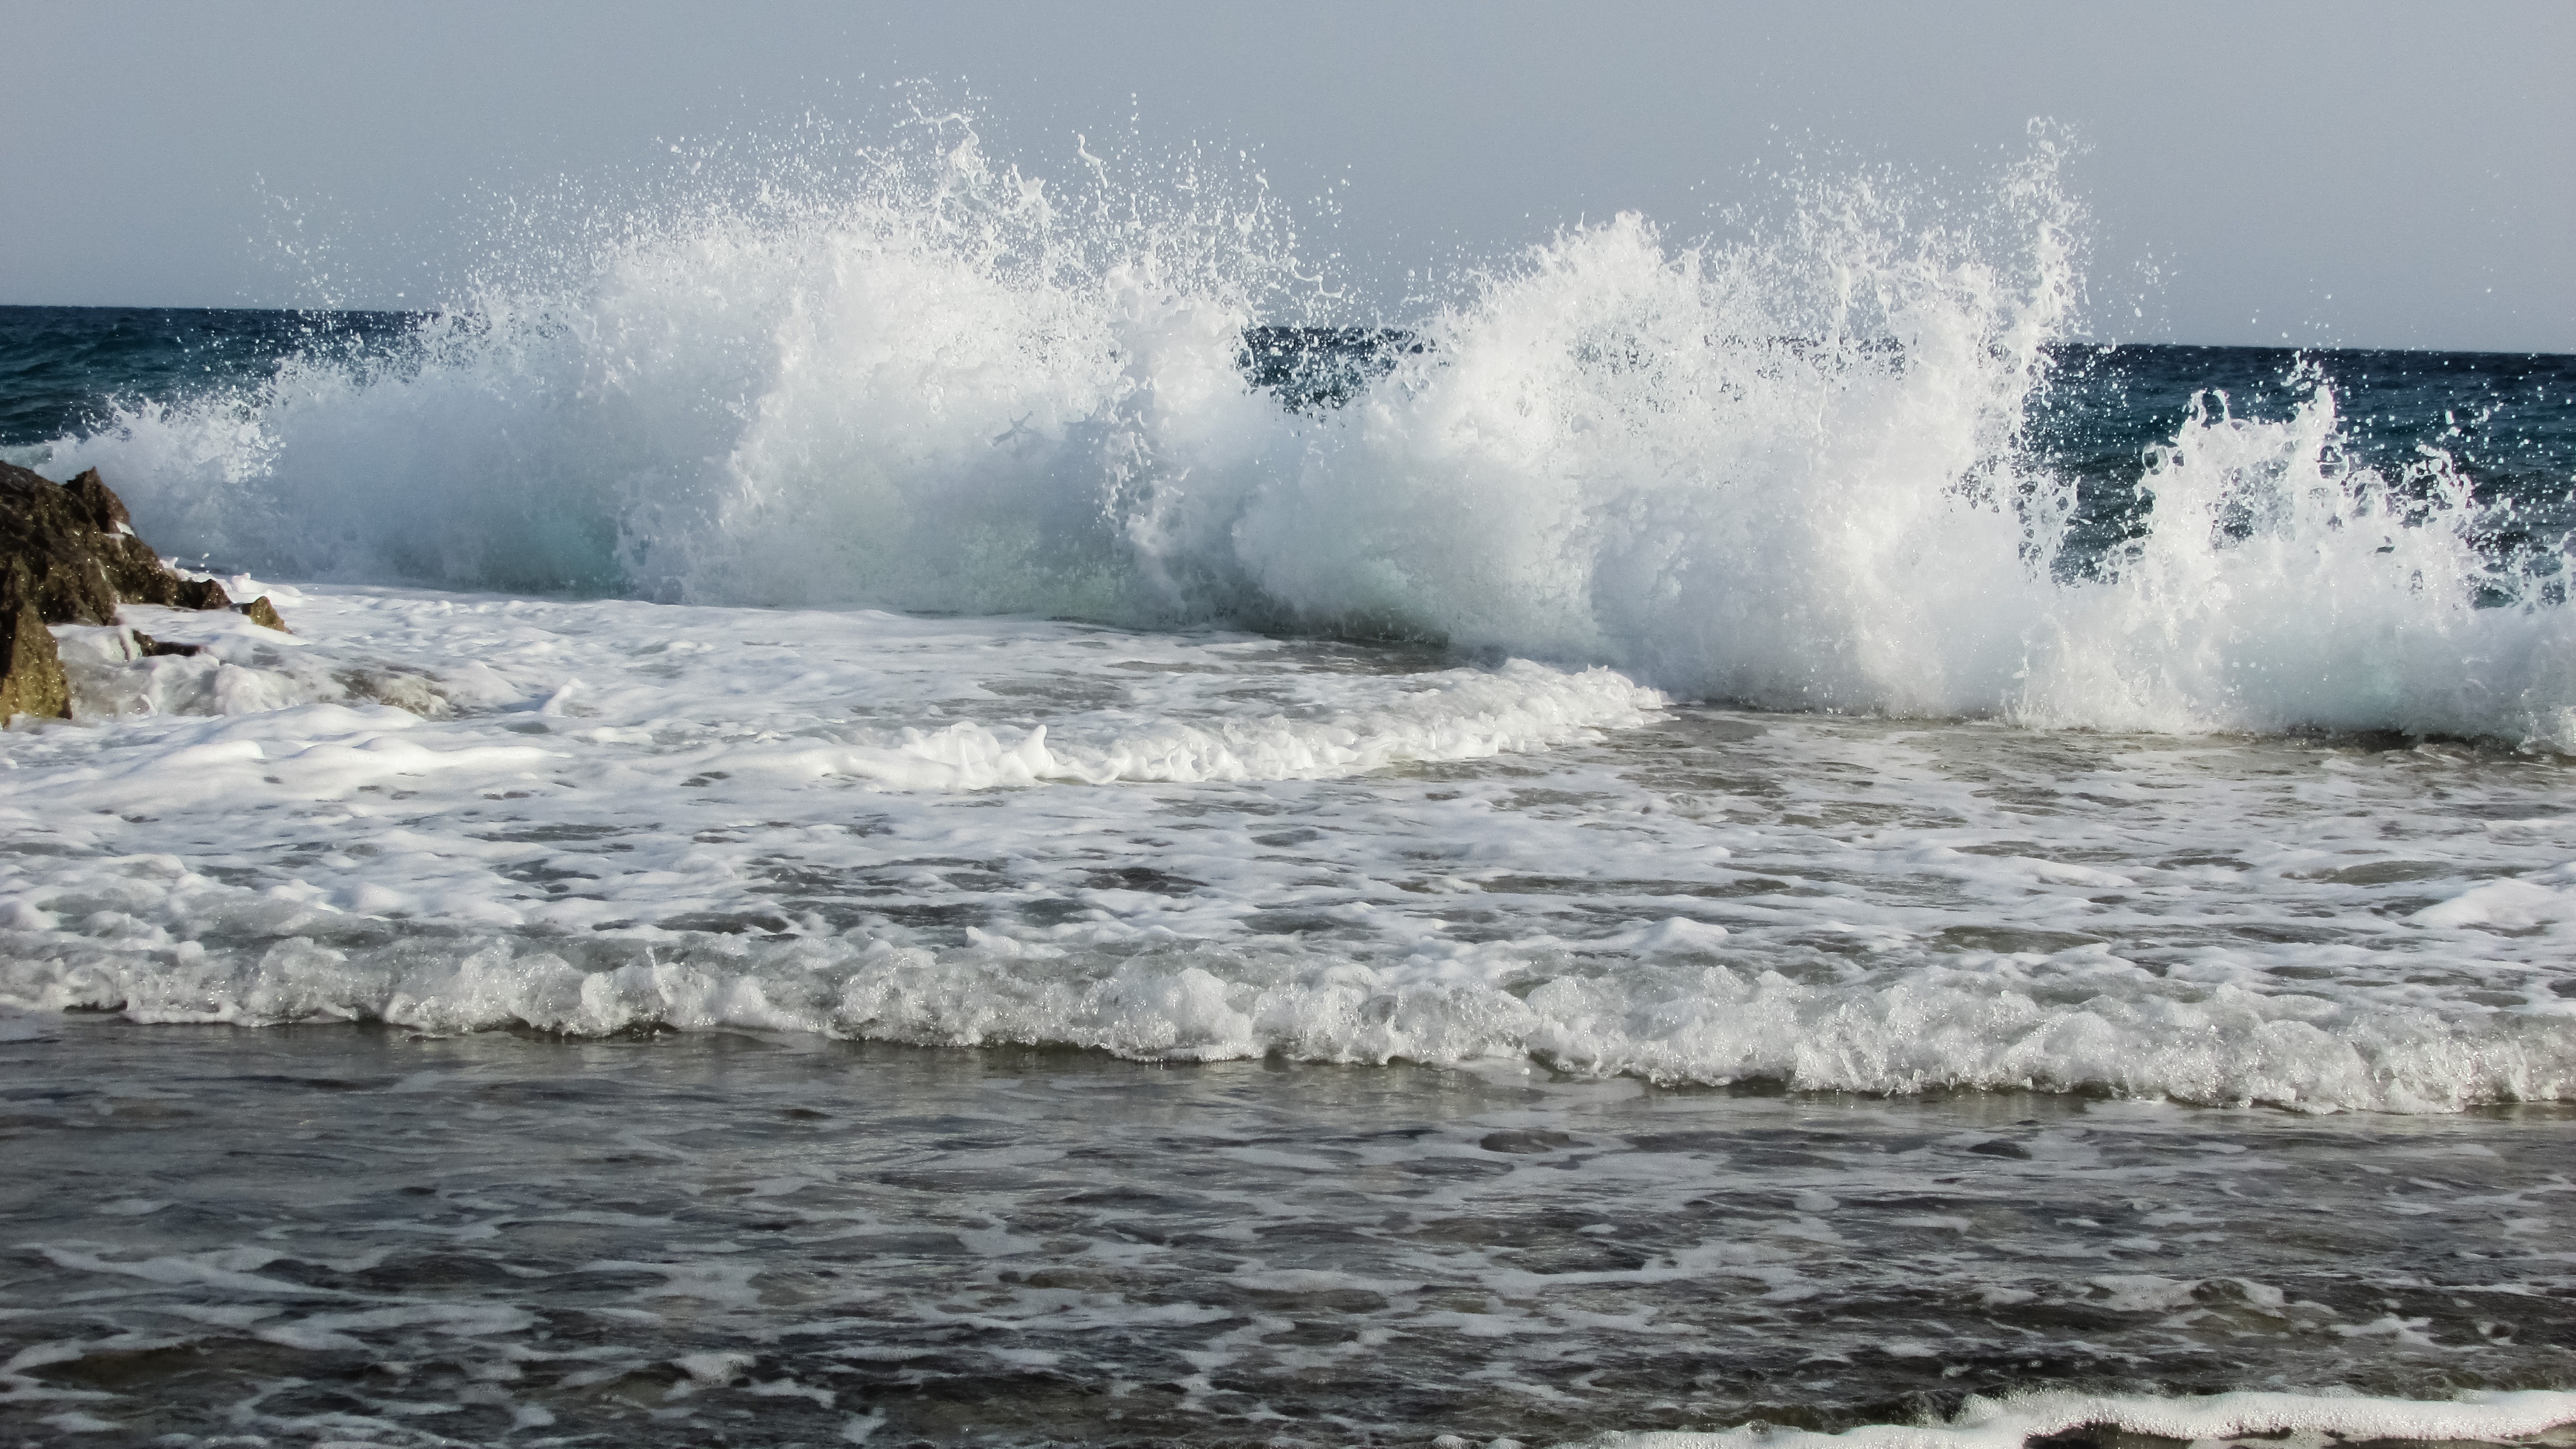
sea, coast, water, ocean, shore, wave, wind, wall, foam, splash, spray, weather, rapid, blue, body of water, energy, rocky coast, cyprus, smashing, ayia napa, atmospheric phenomenon, wind wave